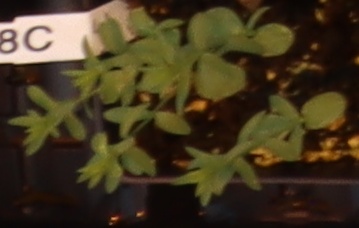
Label: Flax